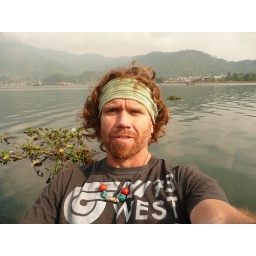
Pokhara - Phewa Lake - hired a boat for an hour and went out cruising around lake